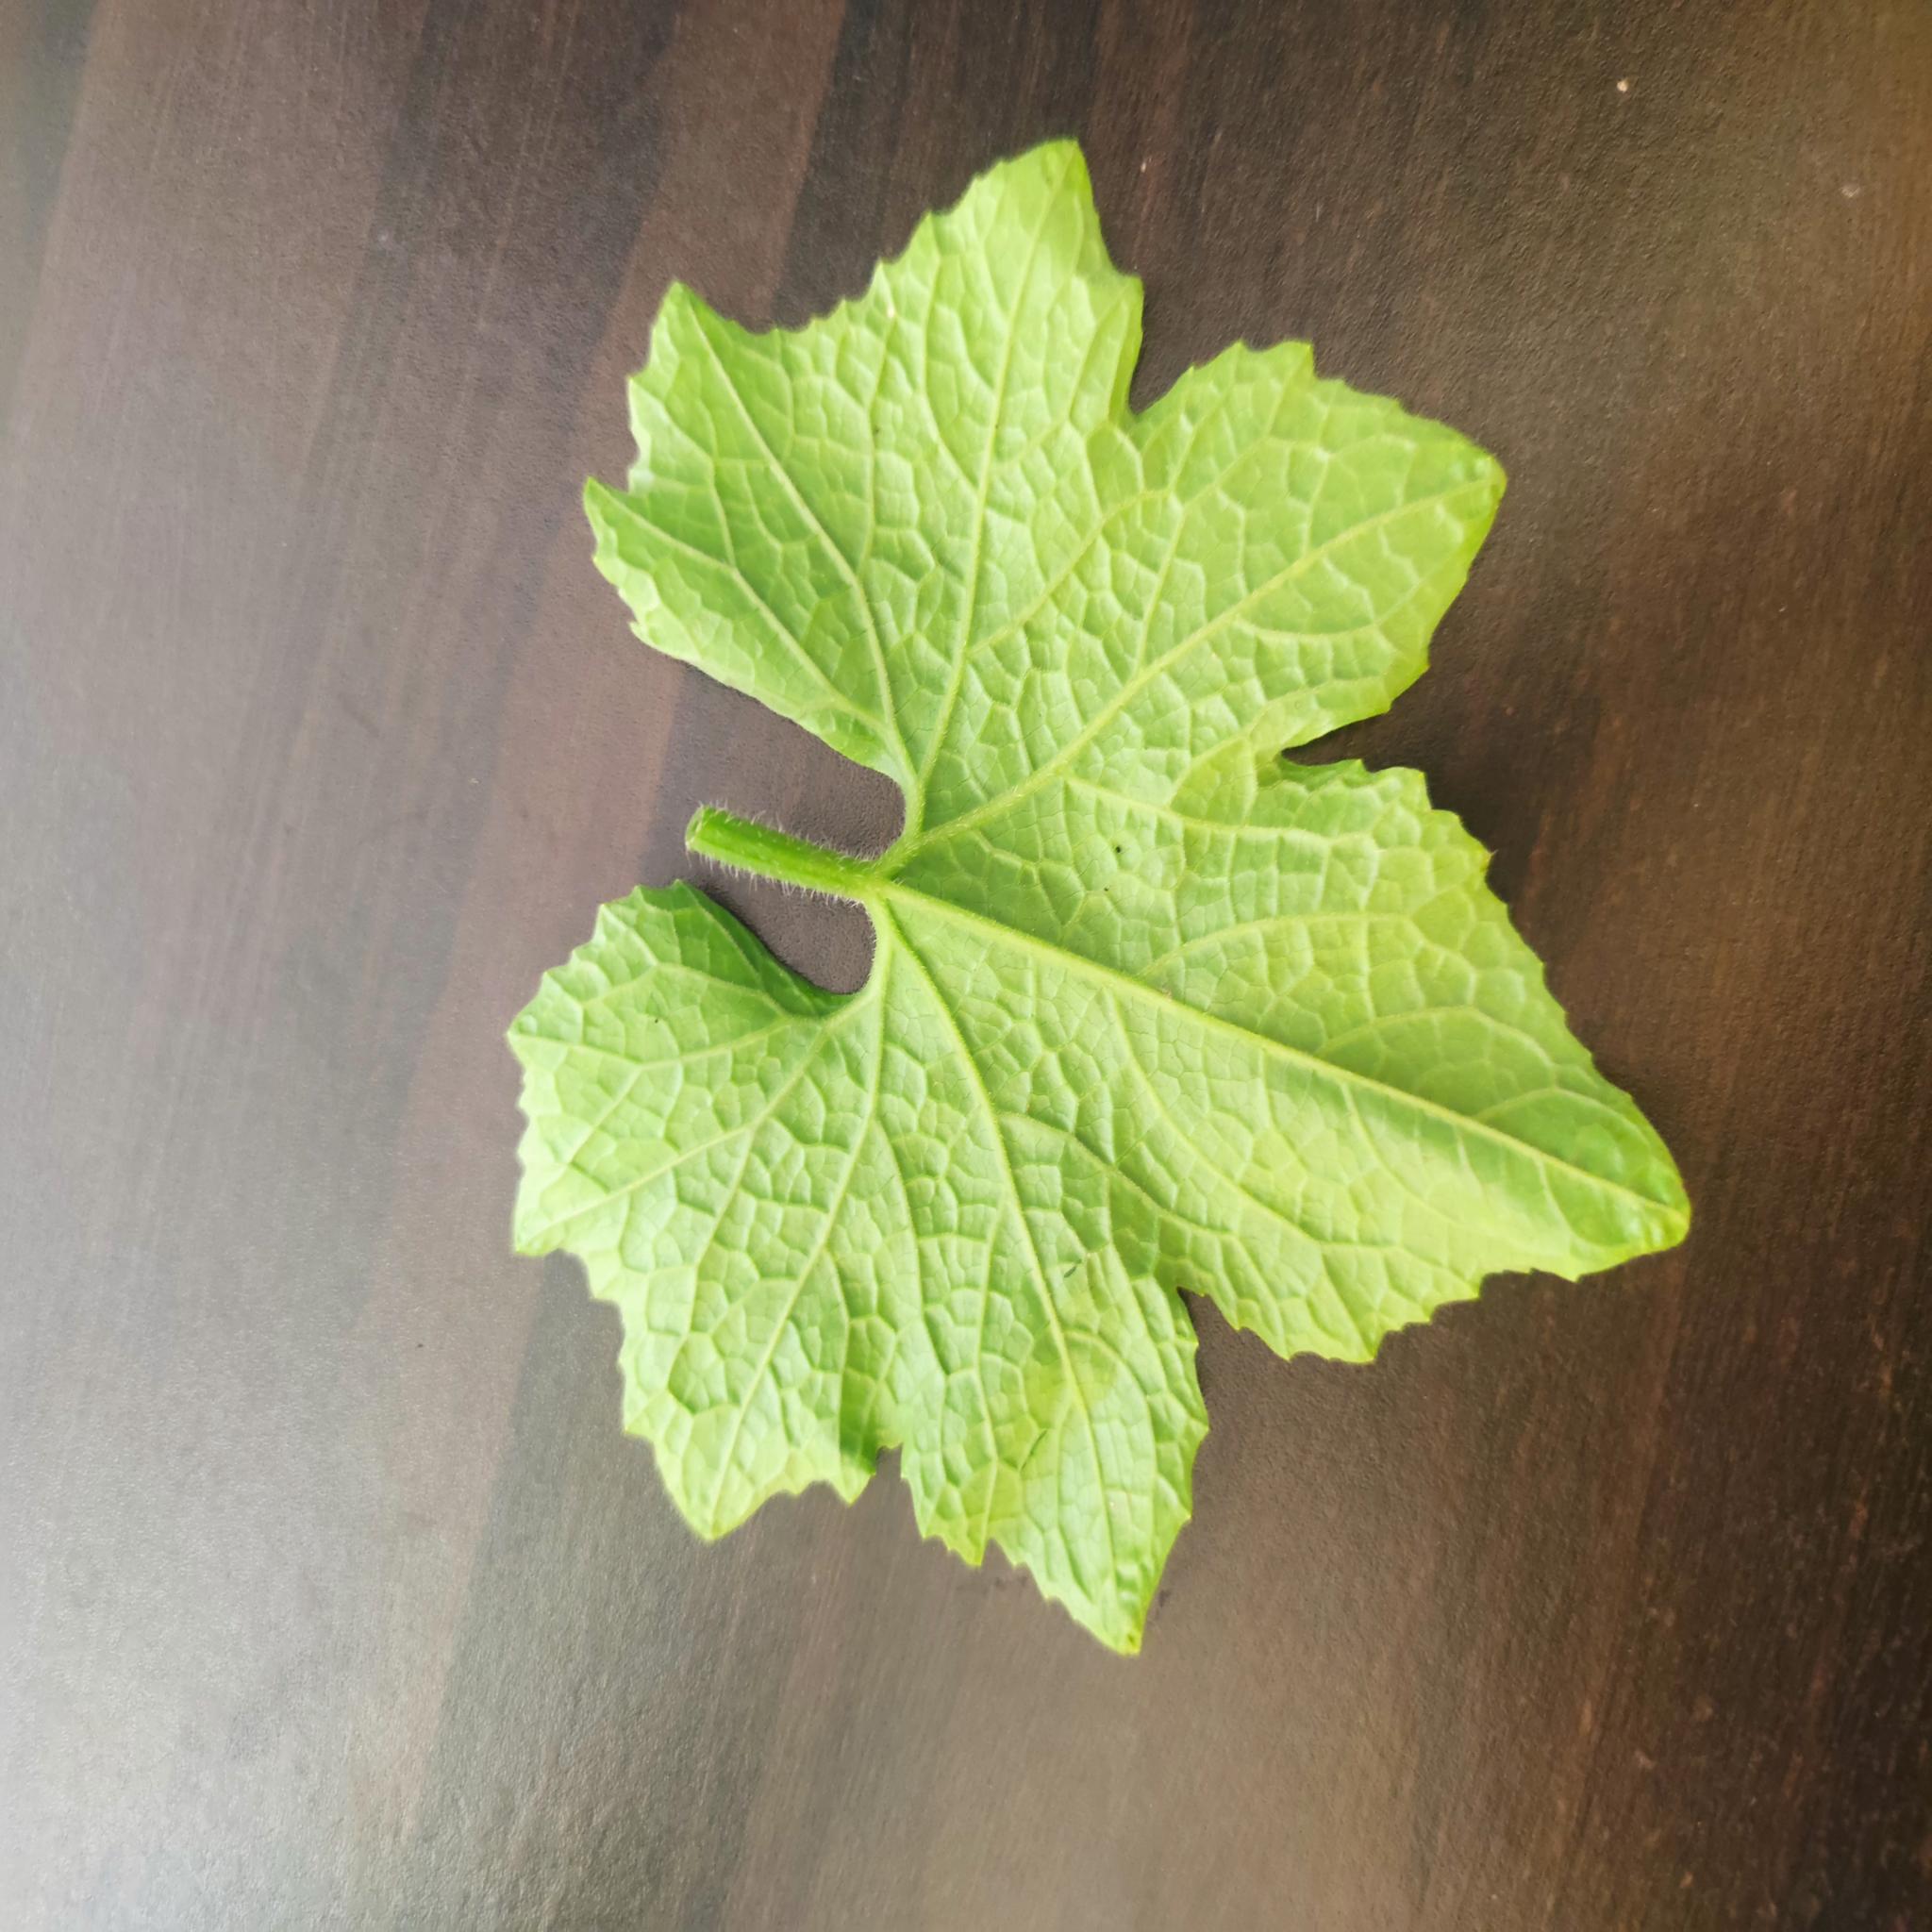
Label: Healthy